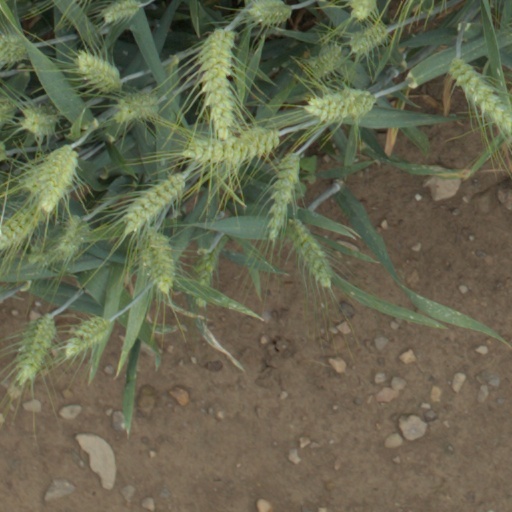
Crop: wheat